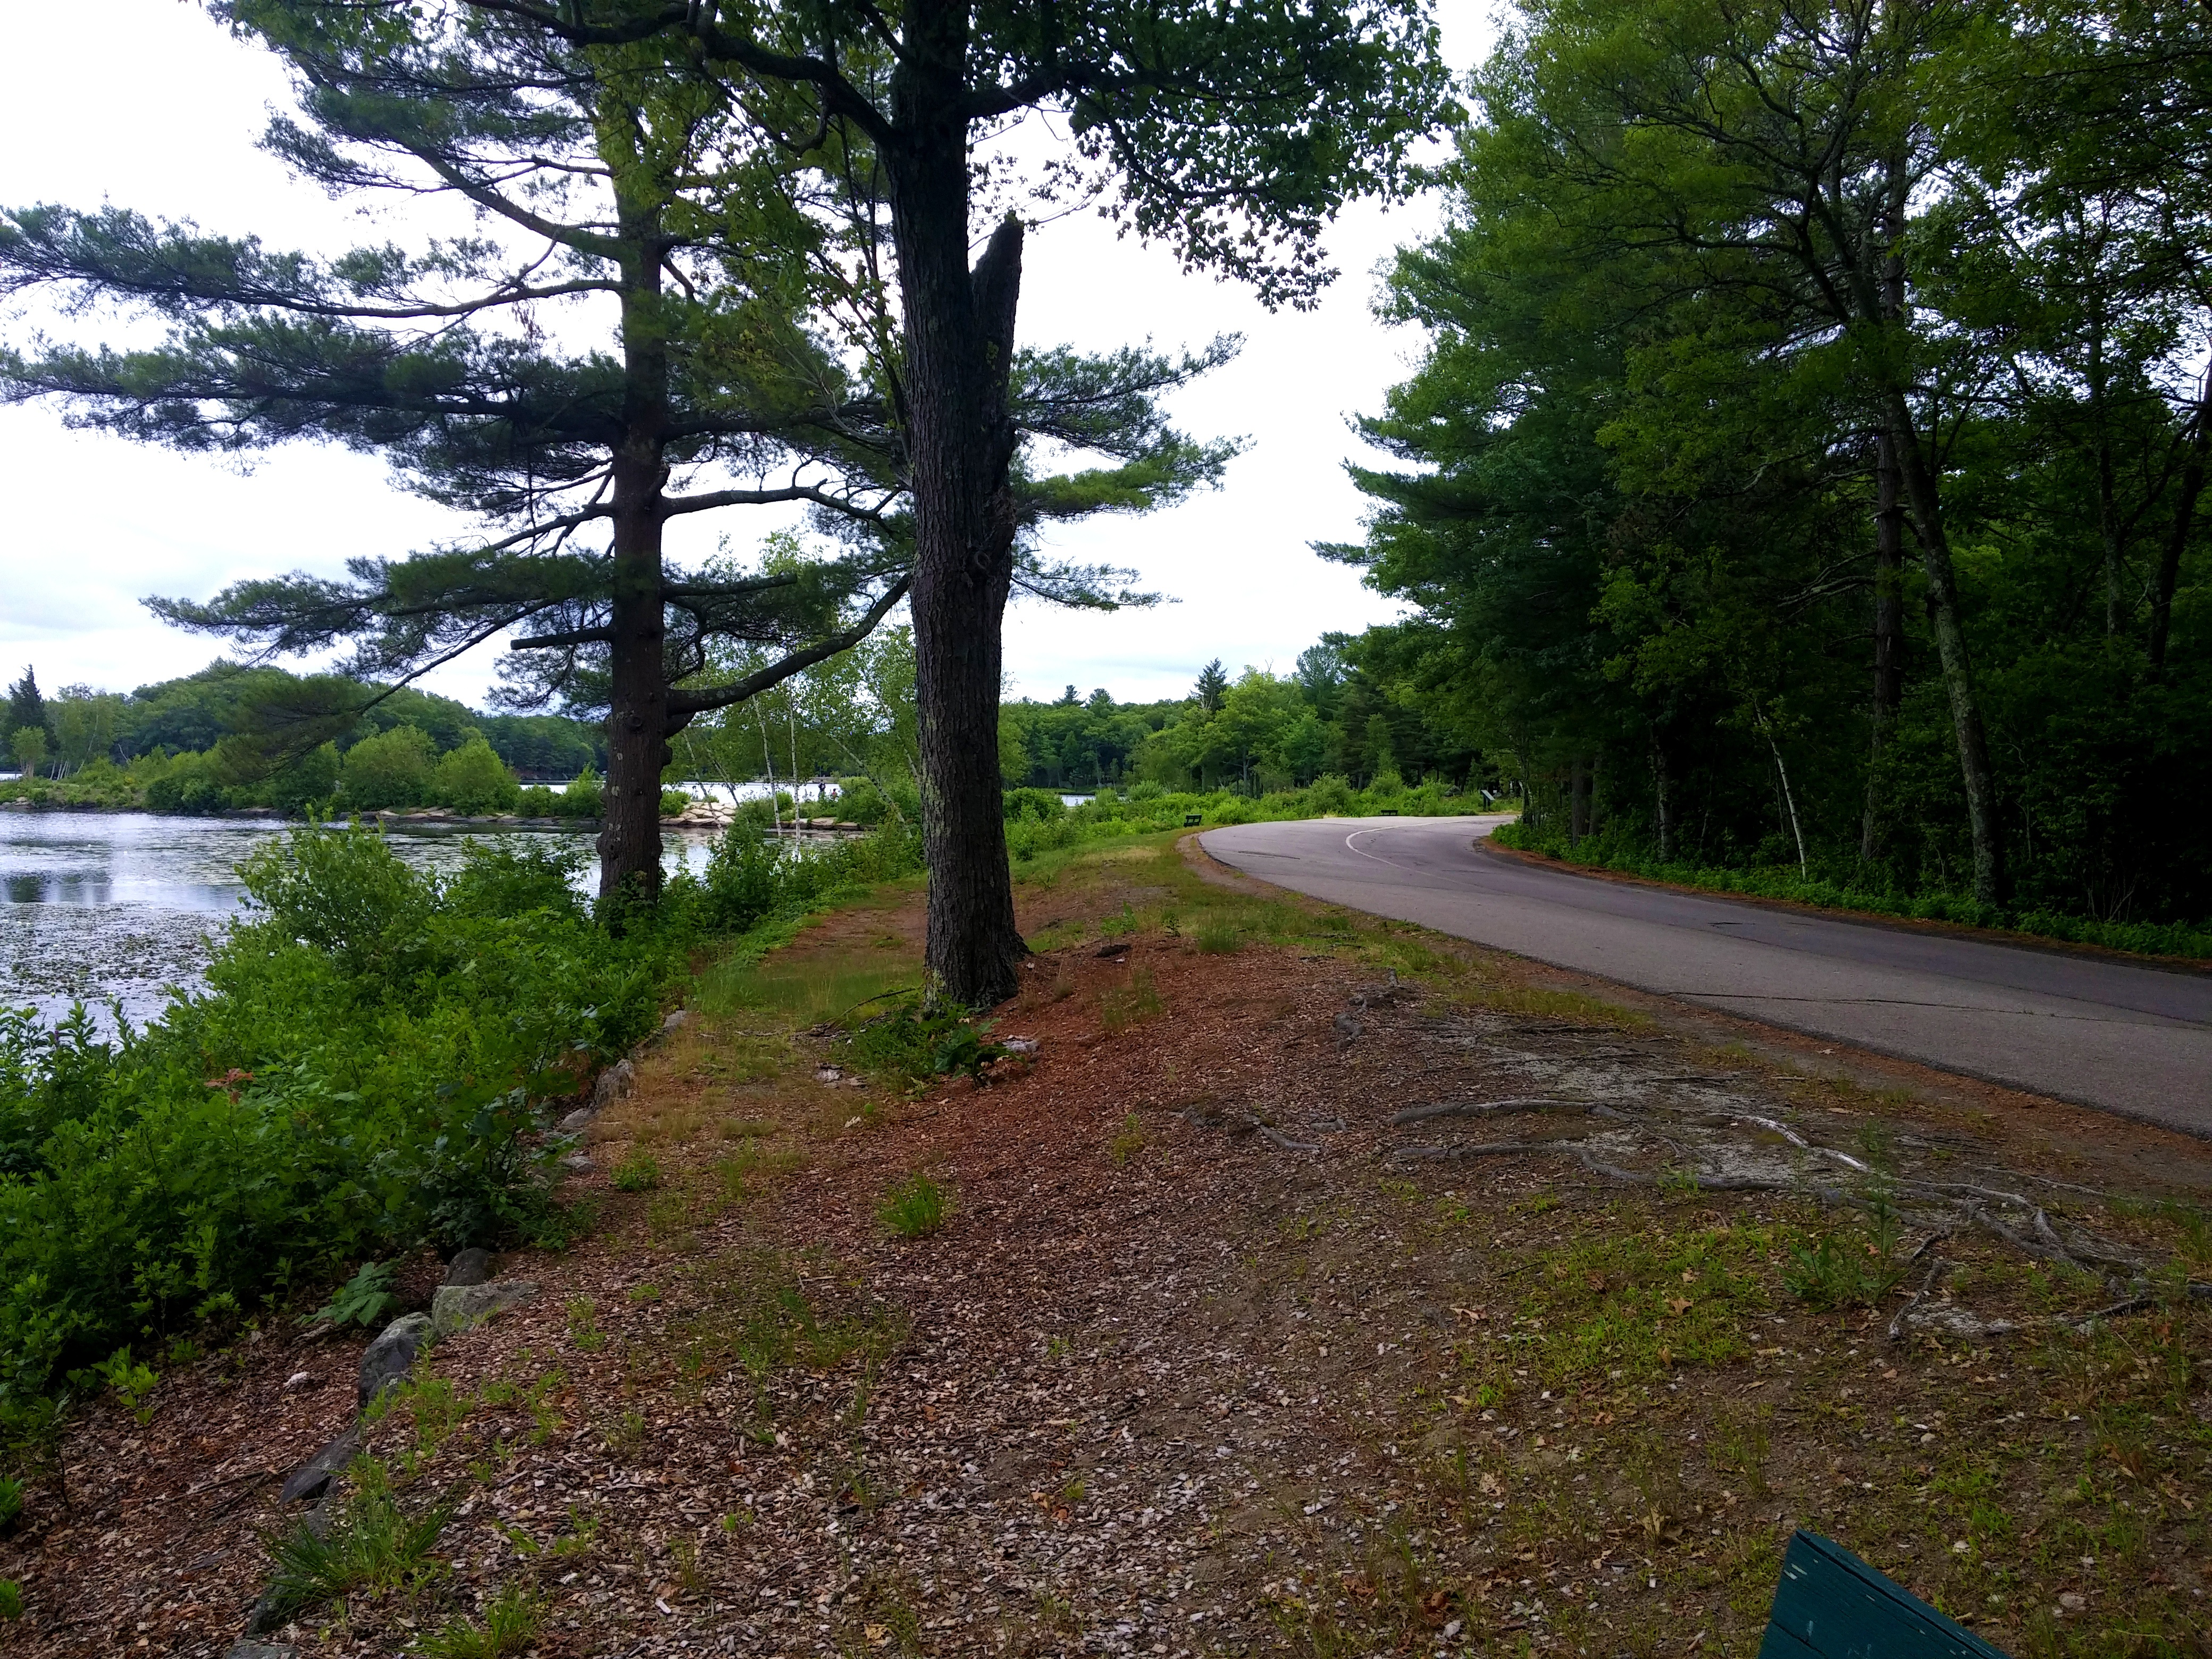
tree, forest, trail, soil, woodland, ecosystem, woody plant, land lot